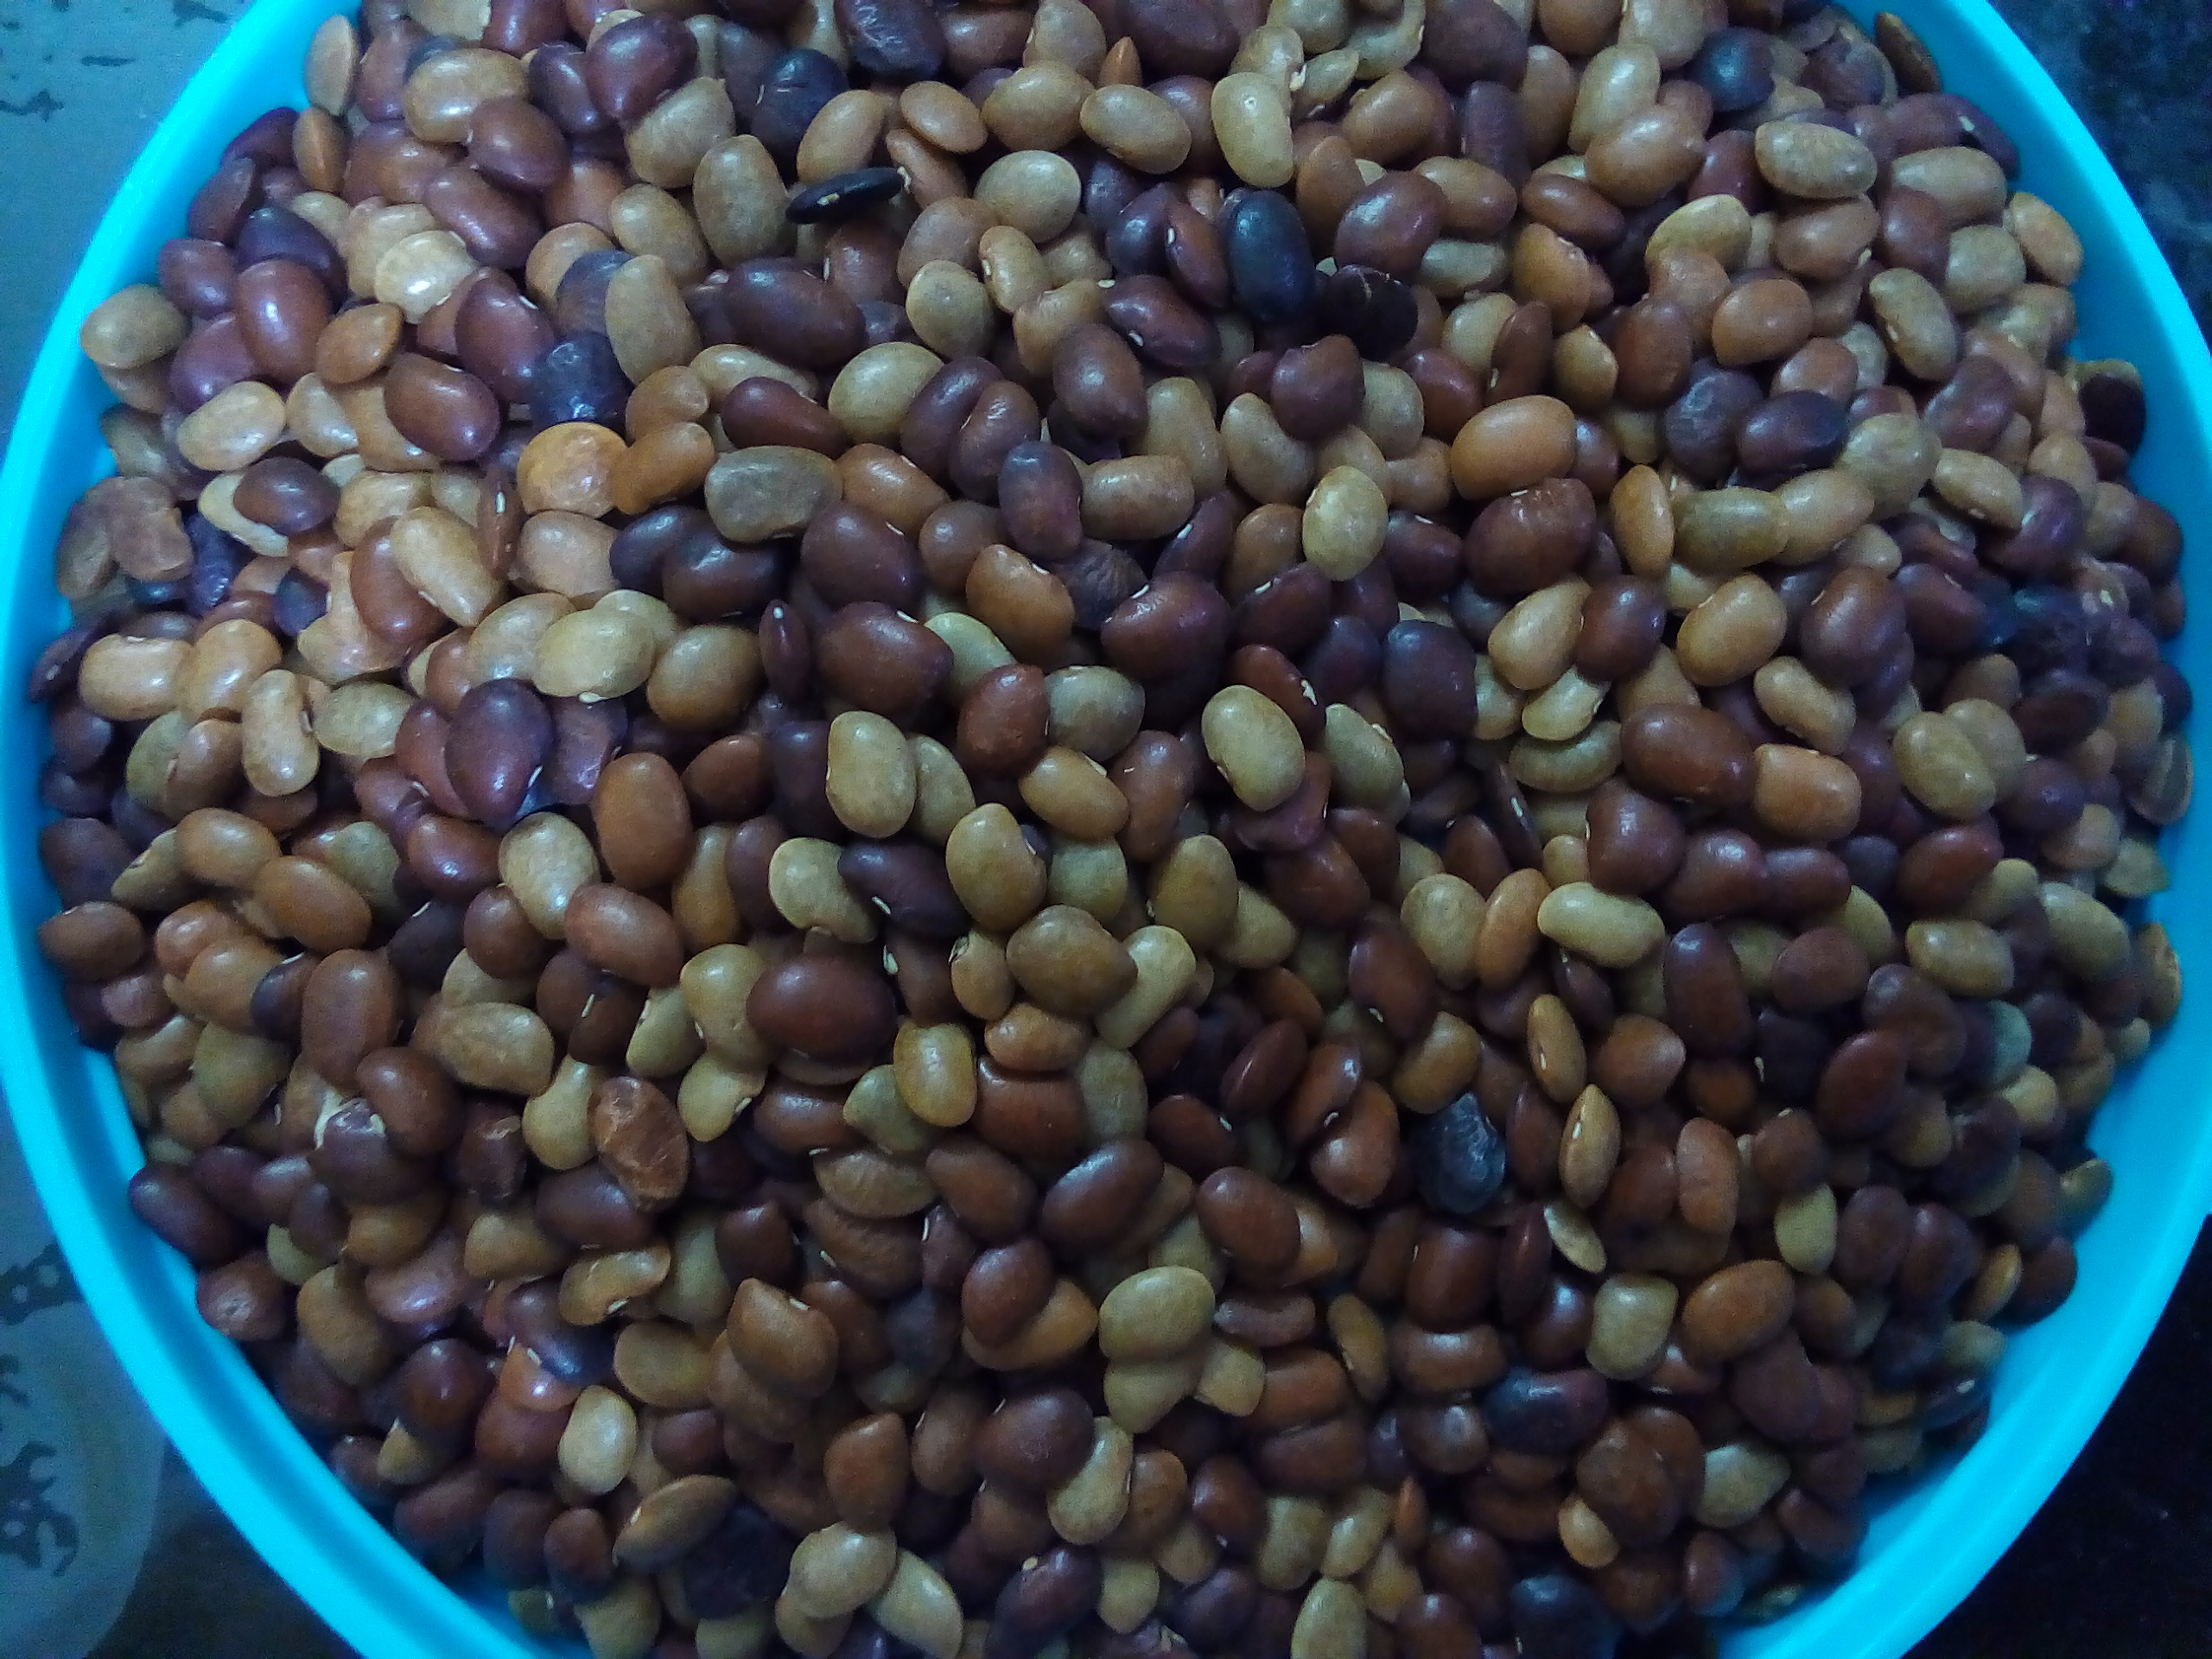
Rice seed variety: Unknown